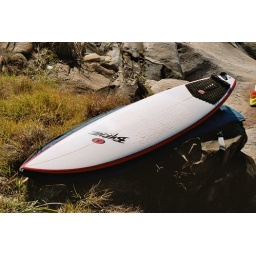
The new Byrne bought in Port Macquarie, on the rocks at the ocean in Noosa Heads.